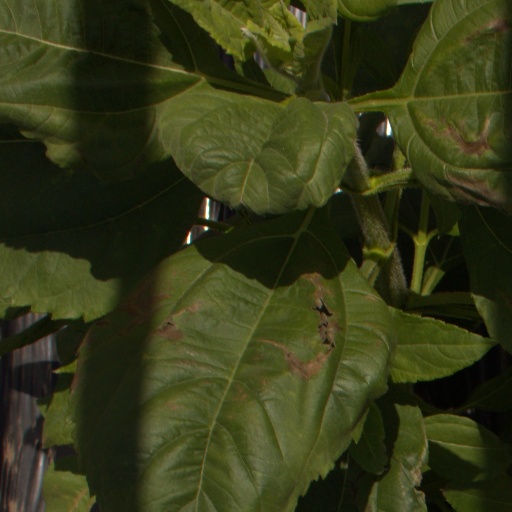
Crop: Jerusalem artichoke